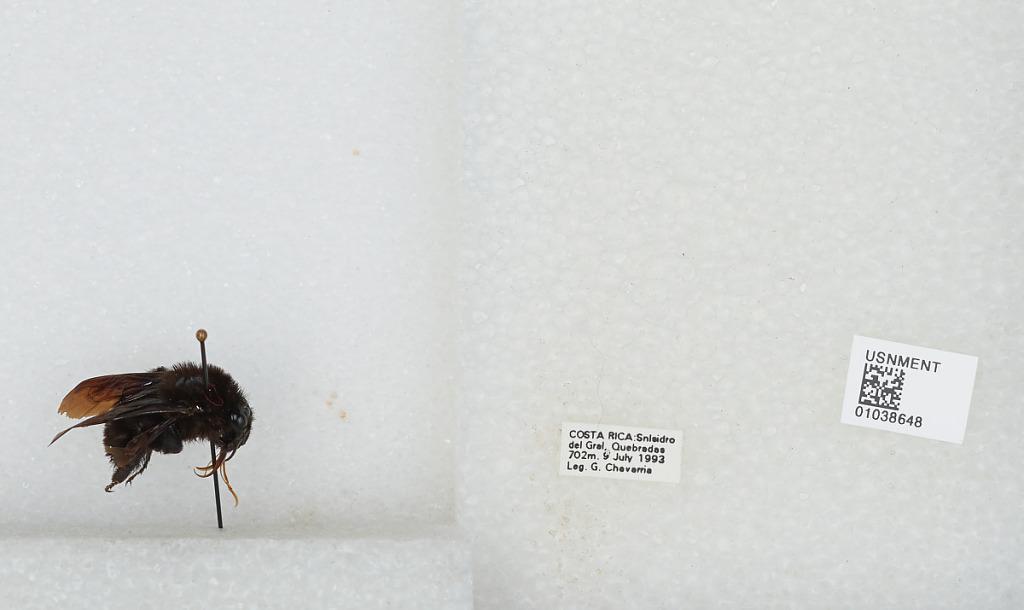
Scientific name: Bombus (Megabombus) pullatus Franklin
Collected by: G. Chavarria
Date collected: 1993-7-9
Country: Costa Rica
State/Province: San Josè
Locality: Quebradas, San Isidro del General